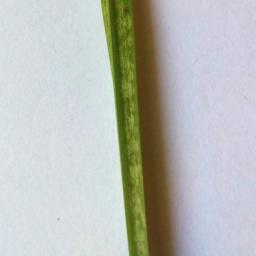
Label: Rice___Healthy